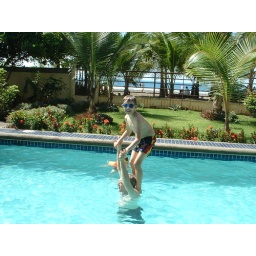
Rodolfo plays with the boys in the pool at the house at Jaco Beach